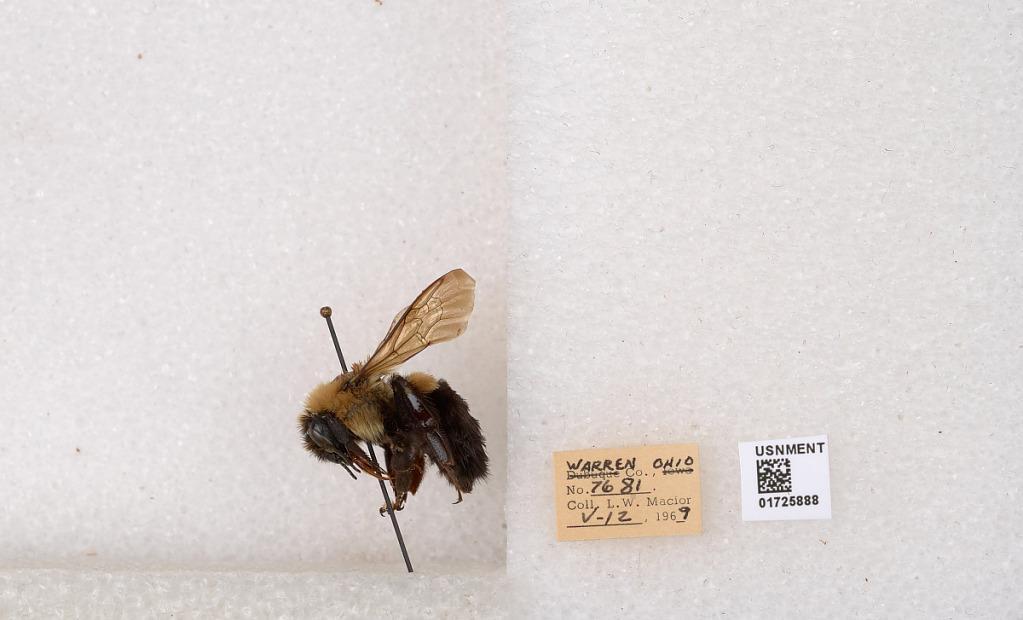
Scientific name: Bombus impatiens Cresson
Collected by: L. Macior
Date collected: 1969-5-12
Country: United States
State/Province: Ohio
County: Warren
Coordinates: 39.4276, -84.1668